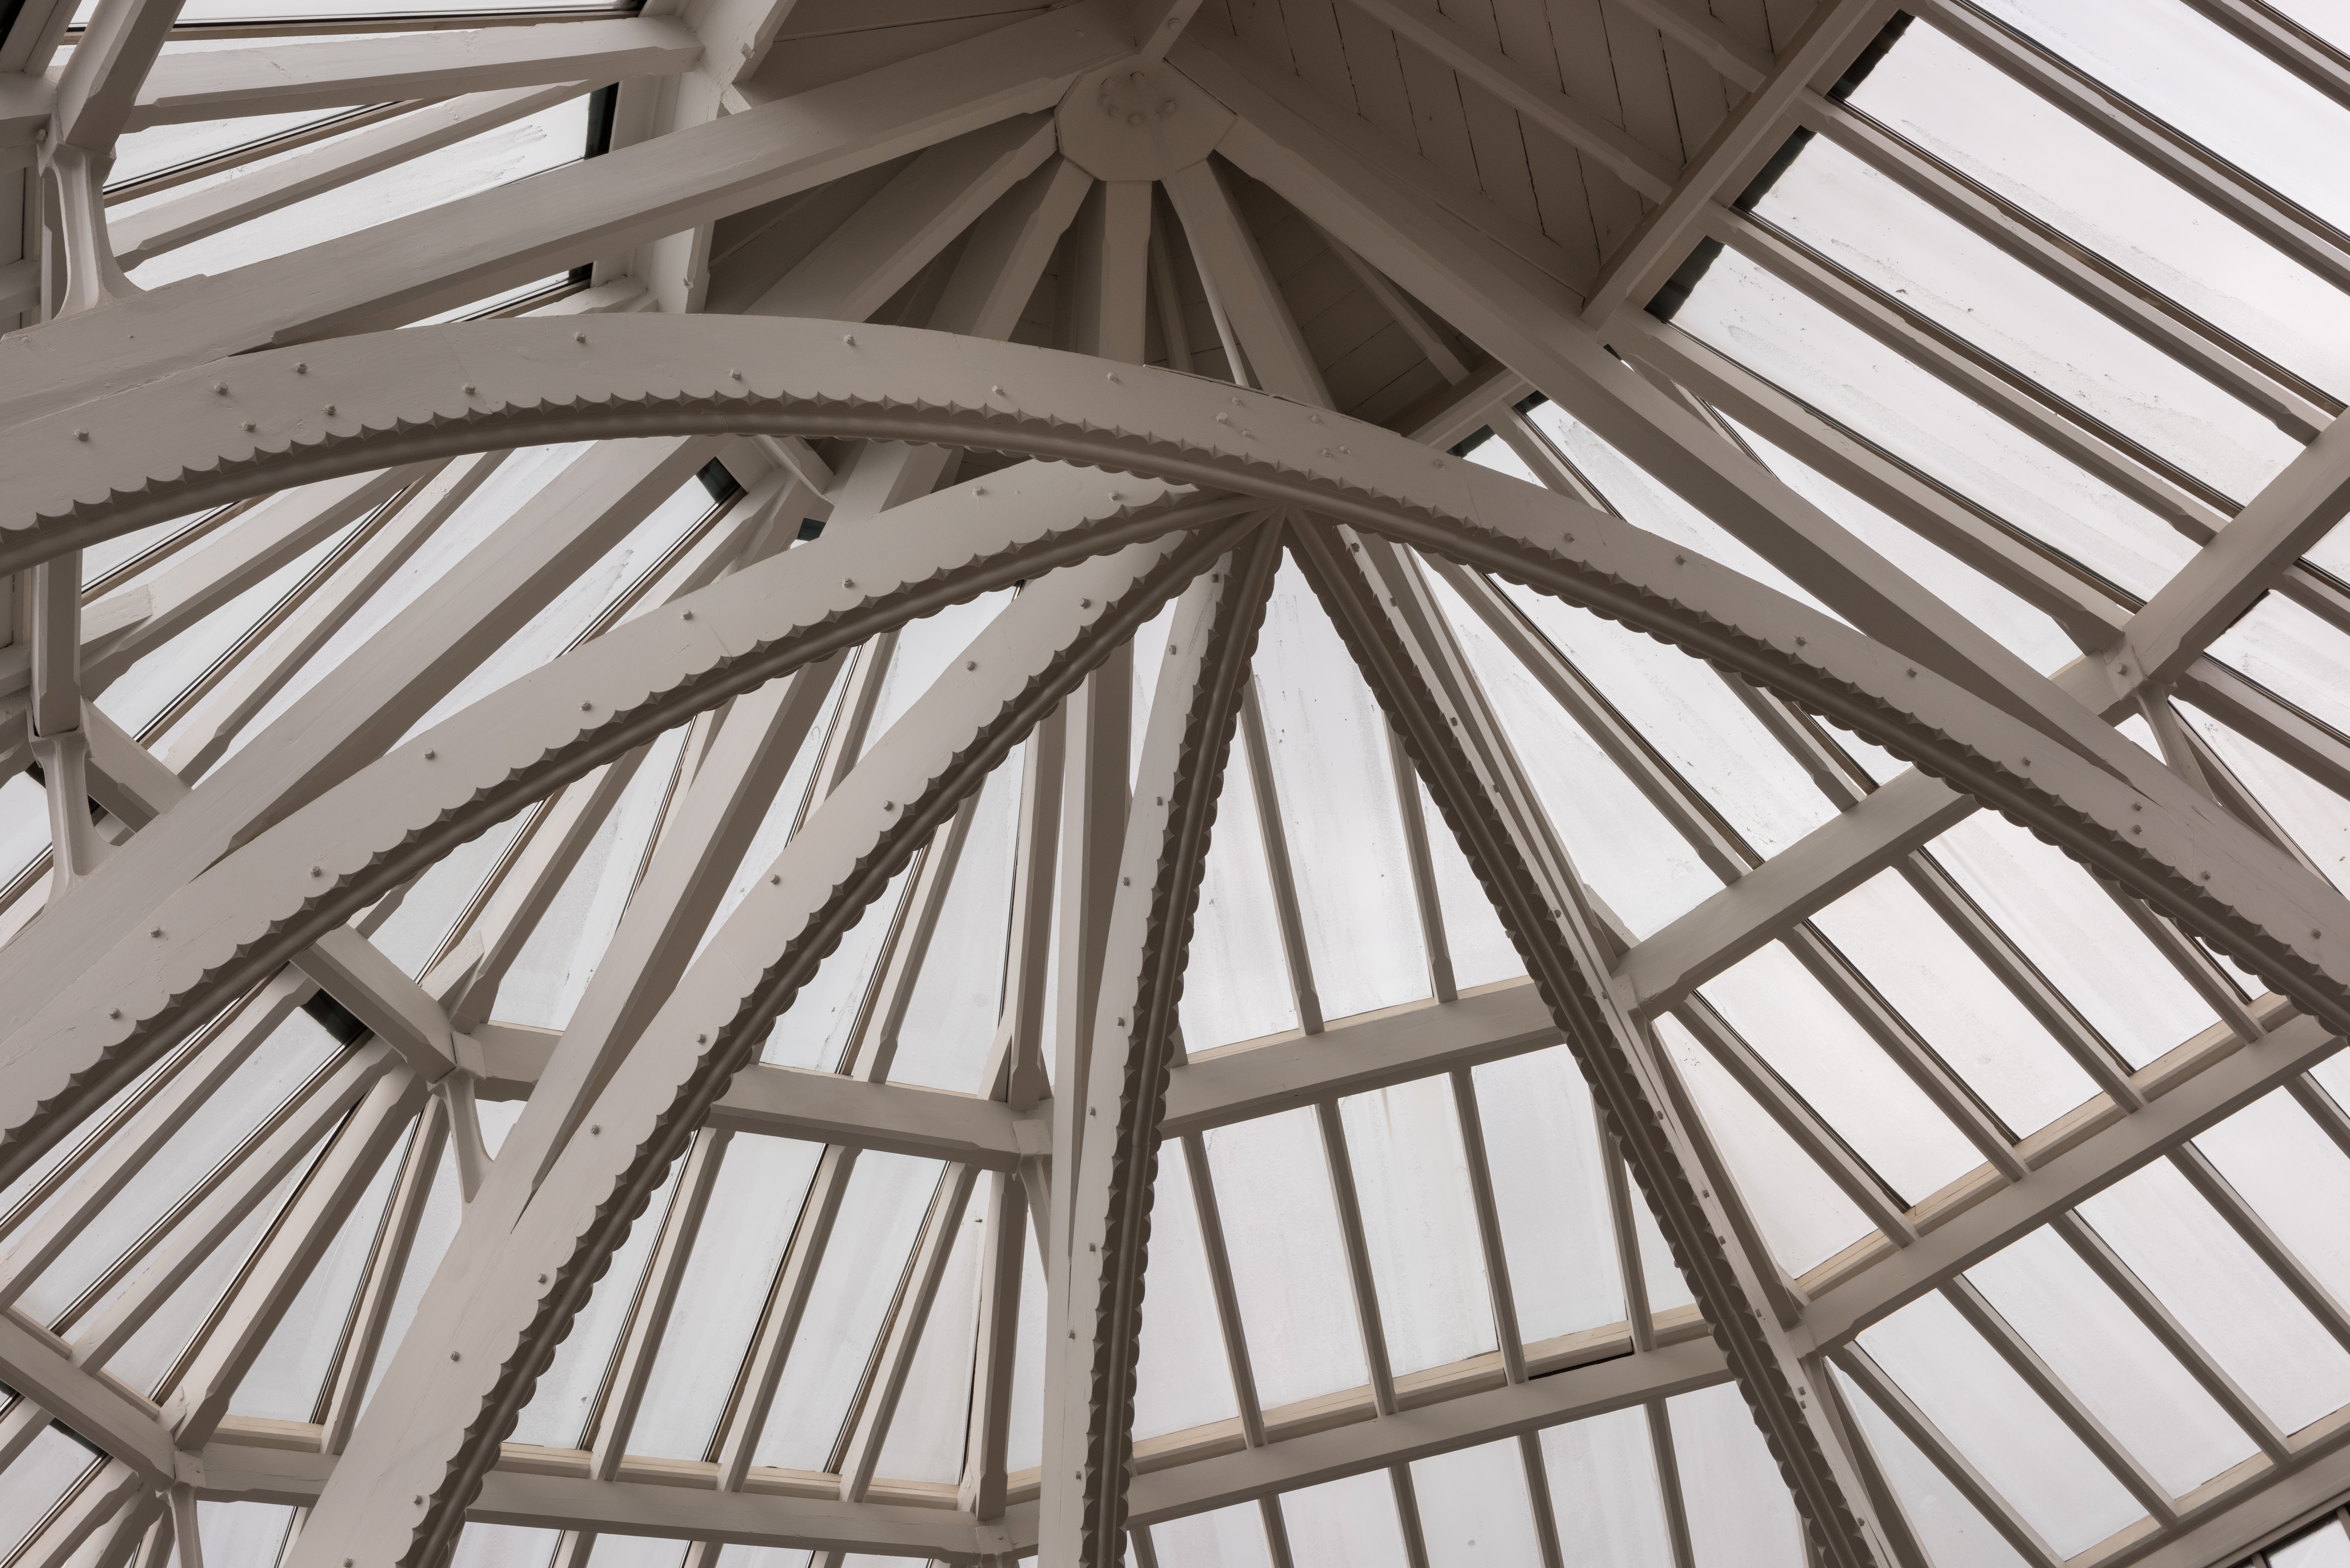
architecture, structure, wood, roof, building, ceiling, facade, lighting, design, buildings, symmetry, iron, dome, coverage, daylighting, particular